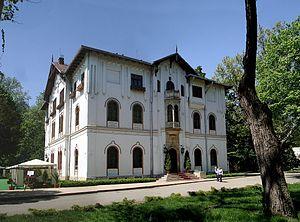
Buftea est une ville roumaine située dans le județ d'Ilfov, à 20 kilomètres au nord ouest de Bucarest. Buftea est le chef-lieu officiel du județ d'Ilfov. Cependant l'administration réside à Bucarest.